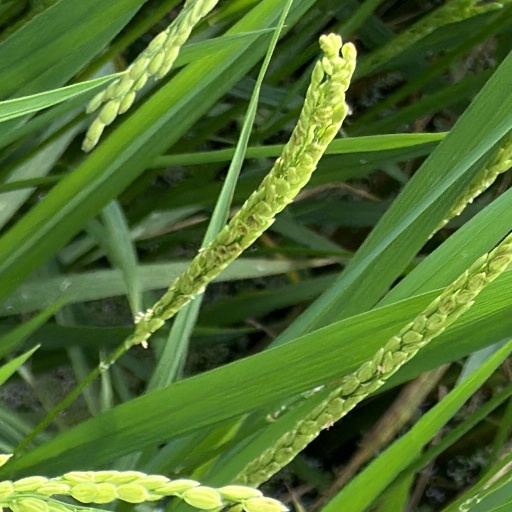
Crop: rice